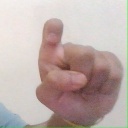
अक्षर: इ